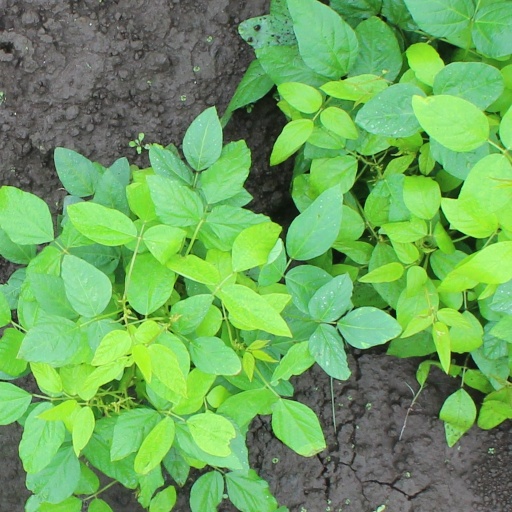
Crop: soybean